Andrew Francis

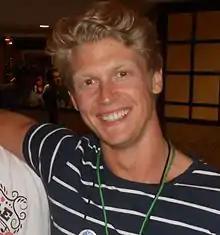
Francis at the Brony convention Everfree Northwest in 2012

Andrew Michael Scott Francis is a Canadian actor. He has appeared in many television shows and films including "" as Shining Armor, "MegaMan NT Warrior" as MegaMan.EXE, "Monster Rancher" as Genki, "Hero 108" as Lin Chung, "Lamb Chop's Play Along", "Sushi Pack", "", "Dark Angel", "Twilight Zone", "The L Word", "Smallville", "Kyle XY", and "Chesapeake Shores". He has also appeared in theatrical releases such as "Knockaround Guys", "Agent Cody Banks", "Final Destination 3", and "The Invisible".